2016 Breeders' Cup Classic

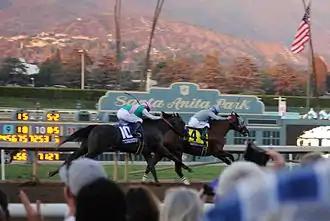
Arrogate chases down California Chrome in the 2016 Breeders' Cup Classic

The 2016 Breeders' Cup Classic was the 33rd running of the Breeders' Cup Classic, part of the 2016 Breeders' Cup World Thoroughbred Championships program. It was run on November 5, 2016 at Santa Anita Park in Arcadia, California with a purse of $6,000,000.